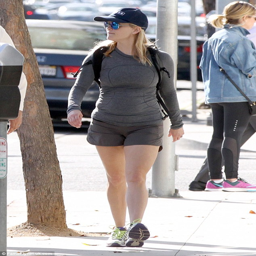
she has a tough side !